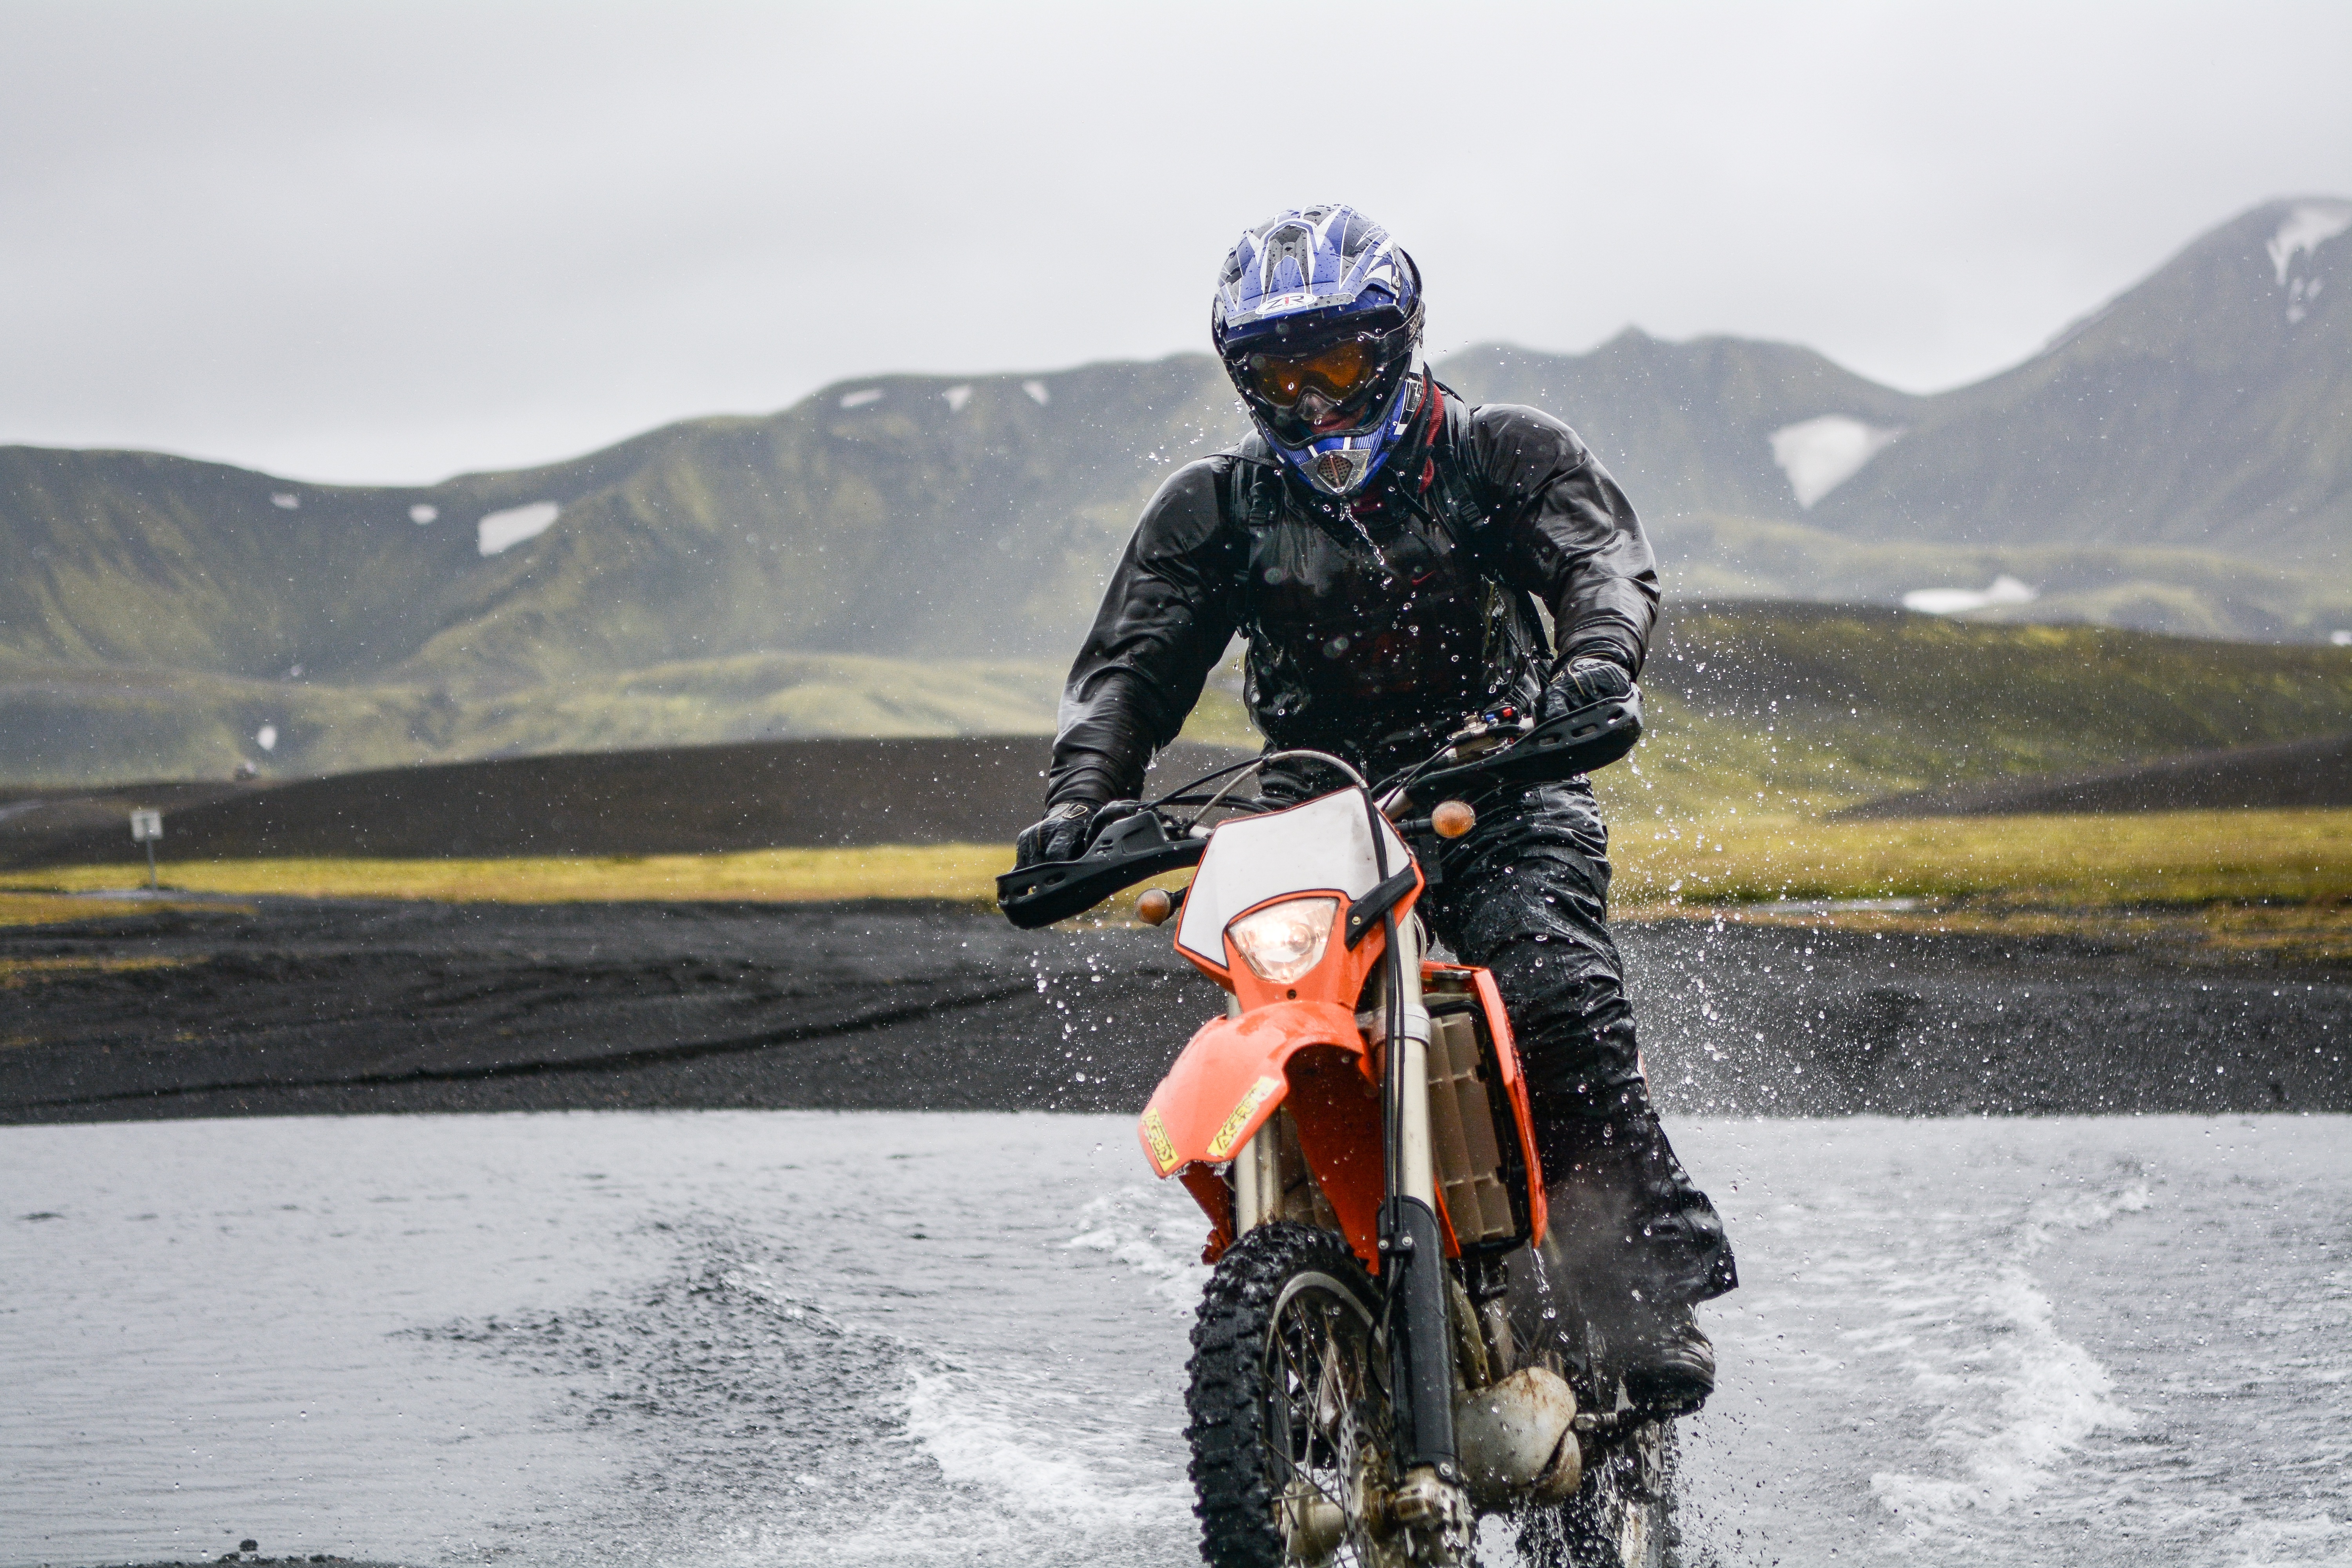
mountain, bicycle, vehicle, motorcycle, motocross, extreme sport, mountain bike, race, sports, racing, motorsport, freeride, stunt, enduro, motorcycling, all terrain vehicle, motorcycle racing, off roading, stunt performer